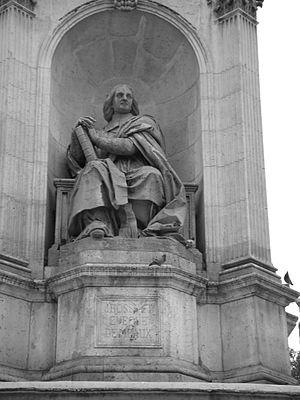
Bosuet par Jean-Jacques Feuchère. Fontaine des orateurs sacrés, place Saint-Sulpice, Paris (VIe arrondissement), France.
Jacques-Bénigne Bossuet, né le 27 septembre 1627 à Dijon et décédé le 12 avril 1704 à Paris, est un homme d'Église, évêque, prédicateur et écrivain français.
La fontaine Saint-Sulpice, est située place Saint-Sulpice, sur le parvis de l'église qui lui donne son nom, dans le 6ᵉ arrondissement de Paris.